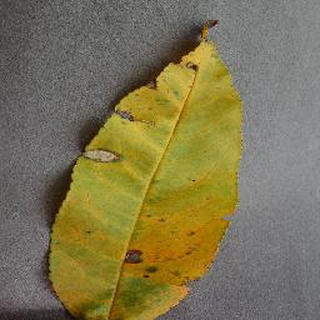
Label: peach_bacterial_spot